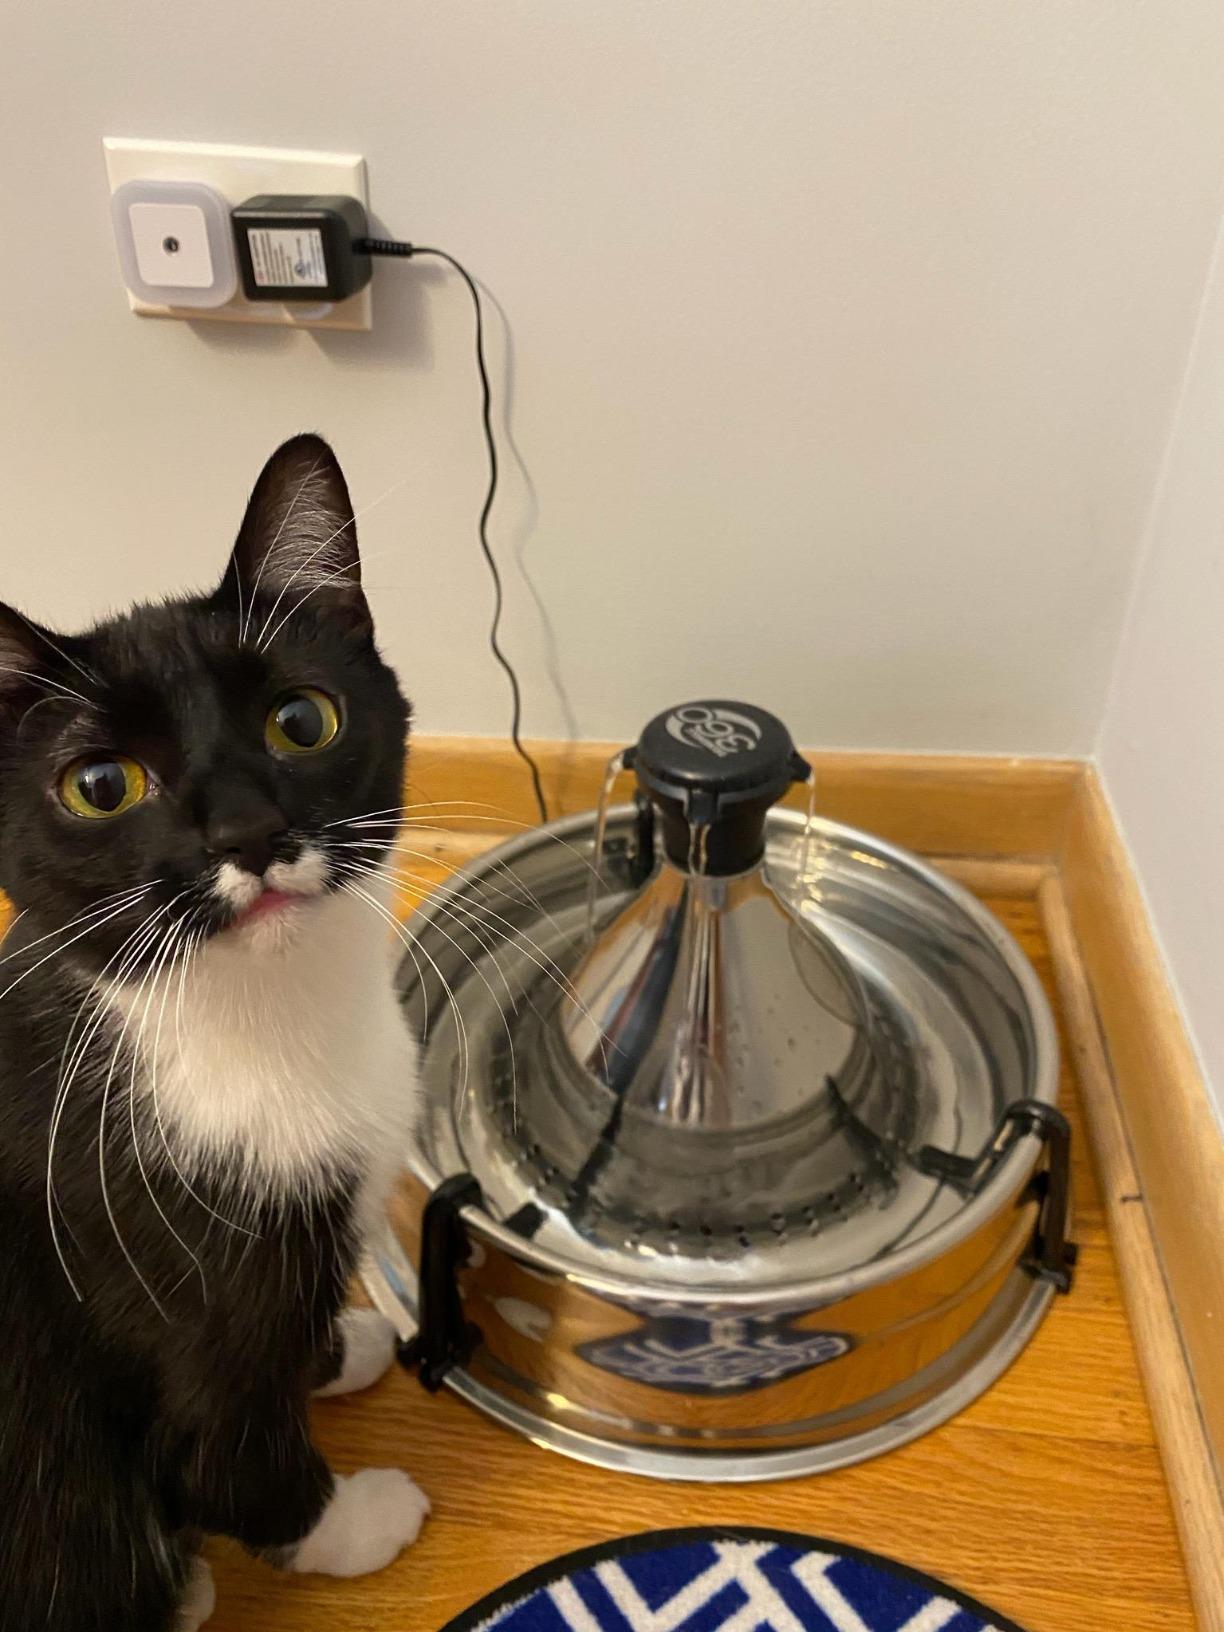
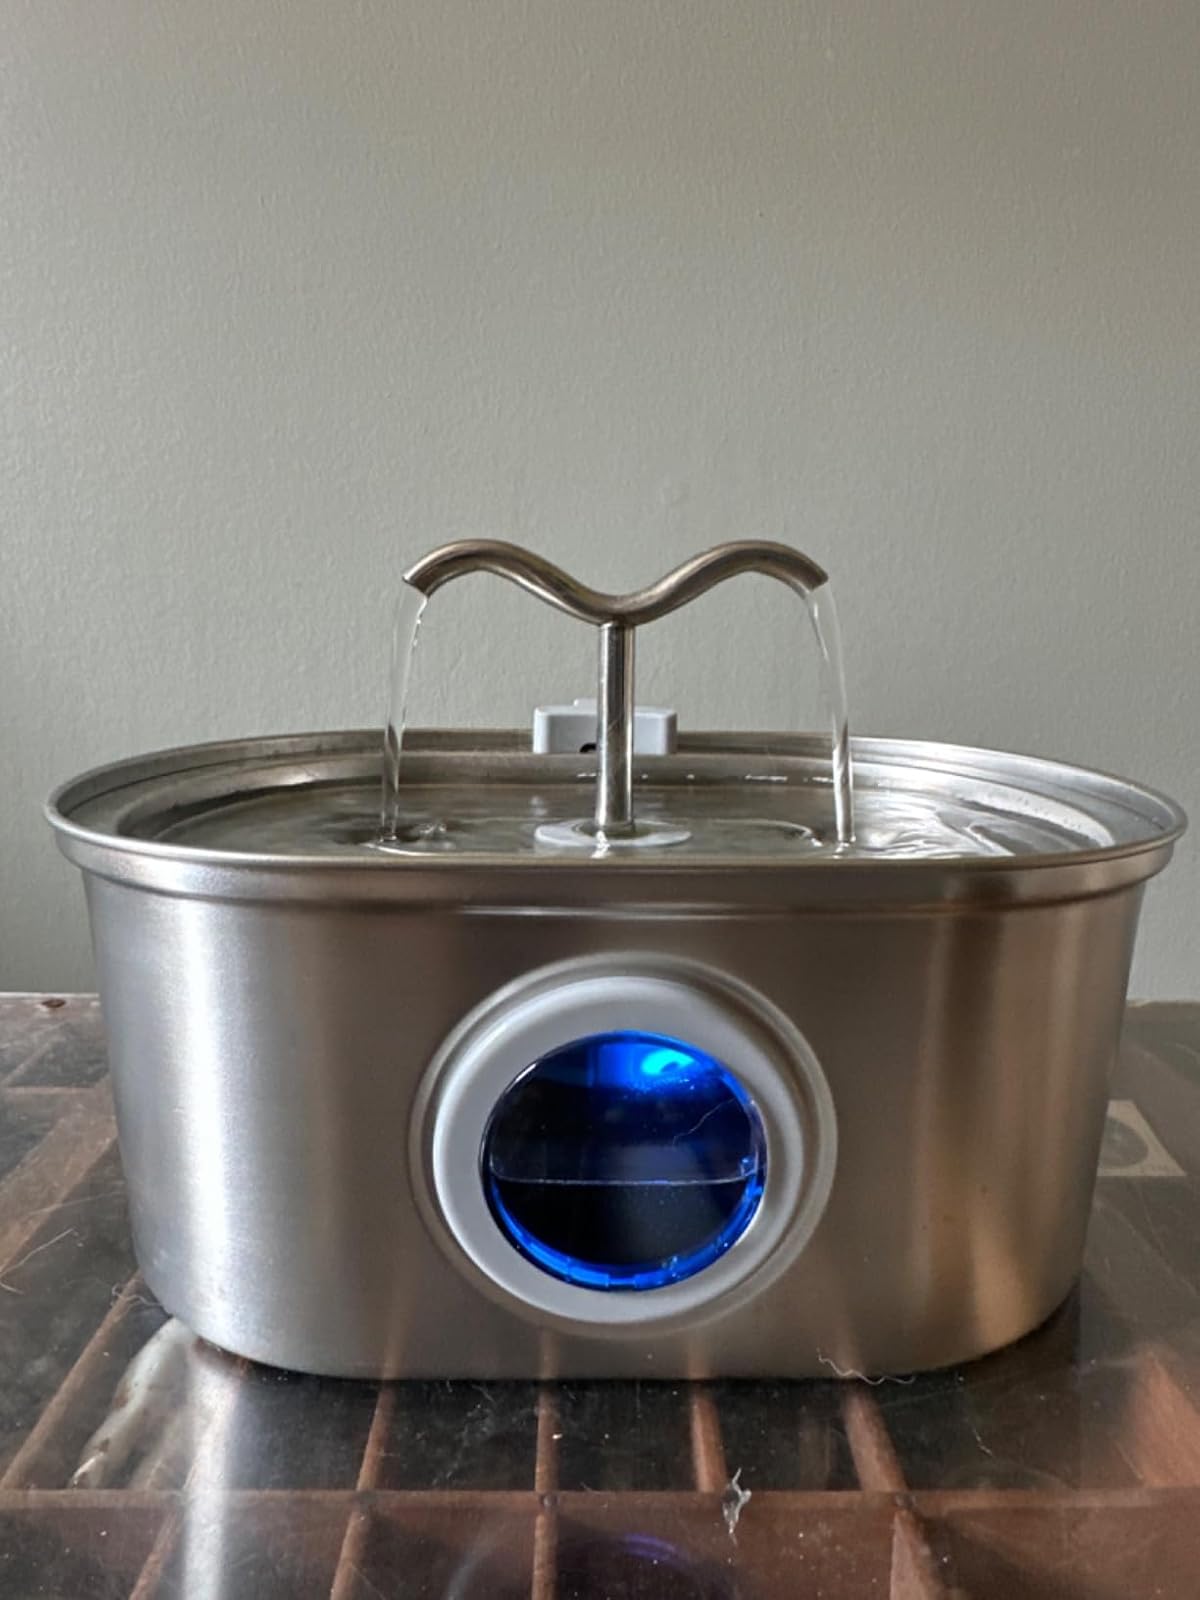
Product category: items_bowl
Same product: no